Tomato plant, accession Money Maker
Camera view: bottom (45 deg); turntable rotation: 0 degrees
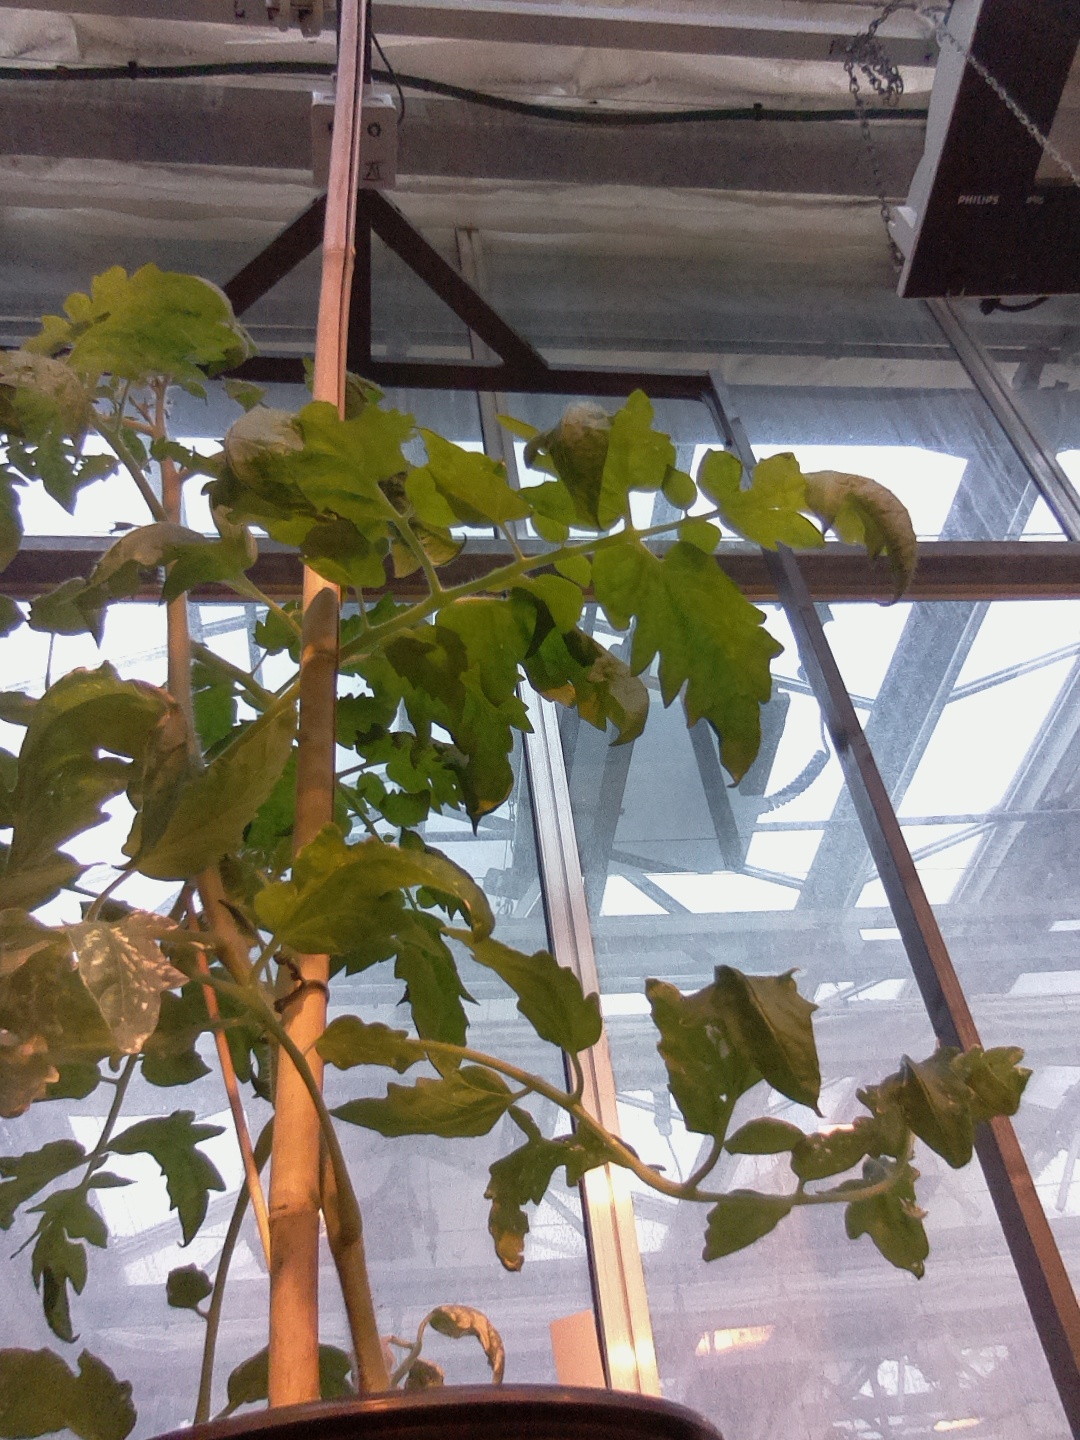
BBCH growth stage 54: 4 inflorescences visible